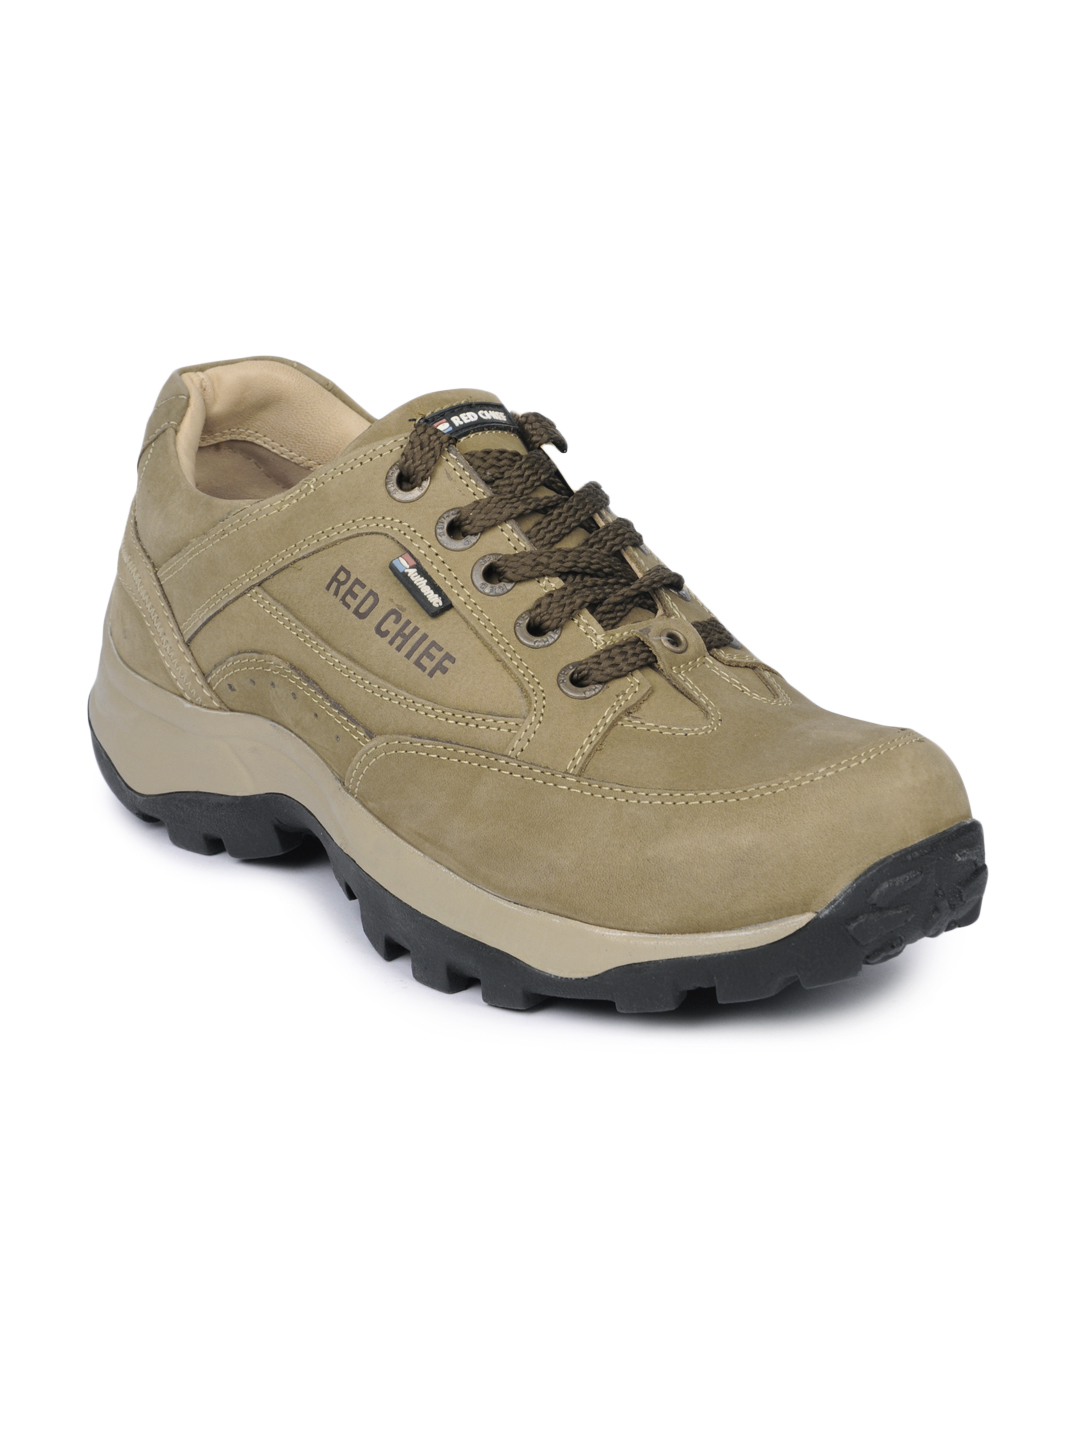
Red Chief Men Olive Shoes
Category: Footwear / Shoes / Casual Shoes
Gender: Men
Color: Olive
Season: Winter 2018
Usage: Casual